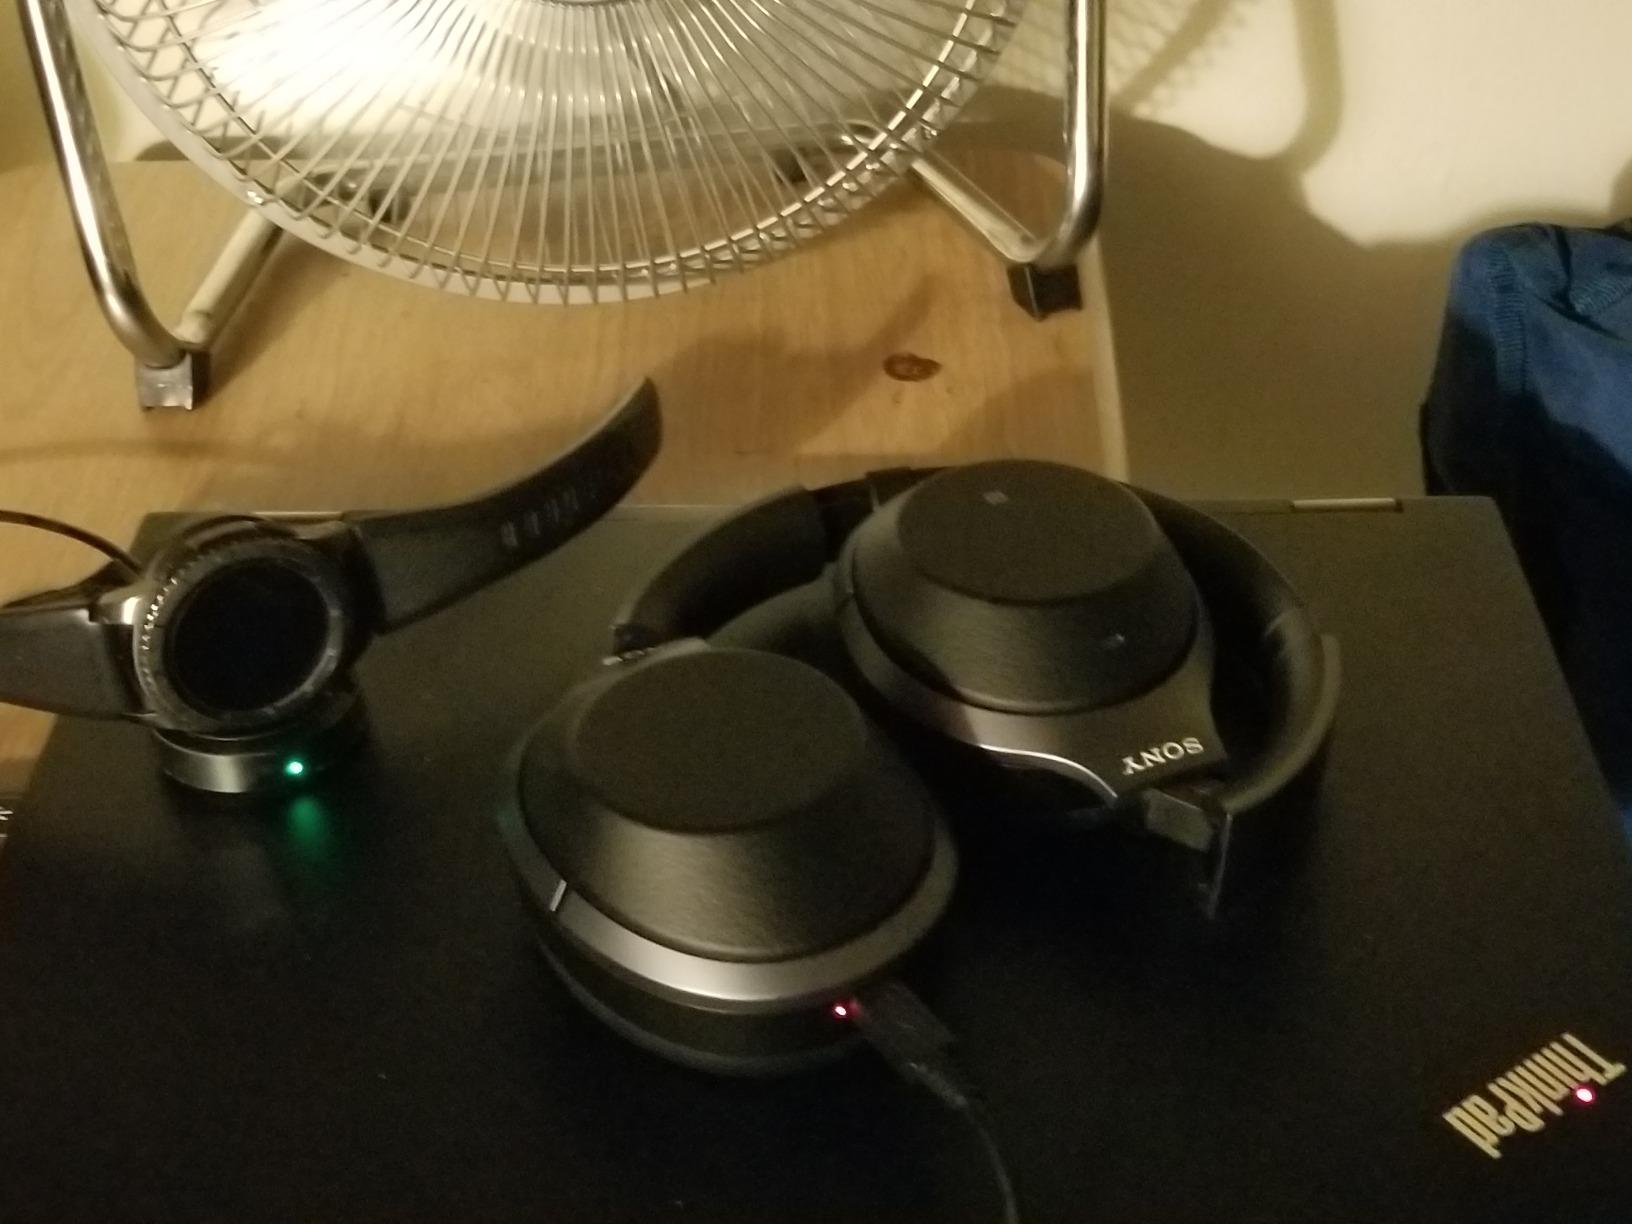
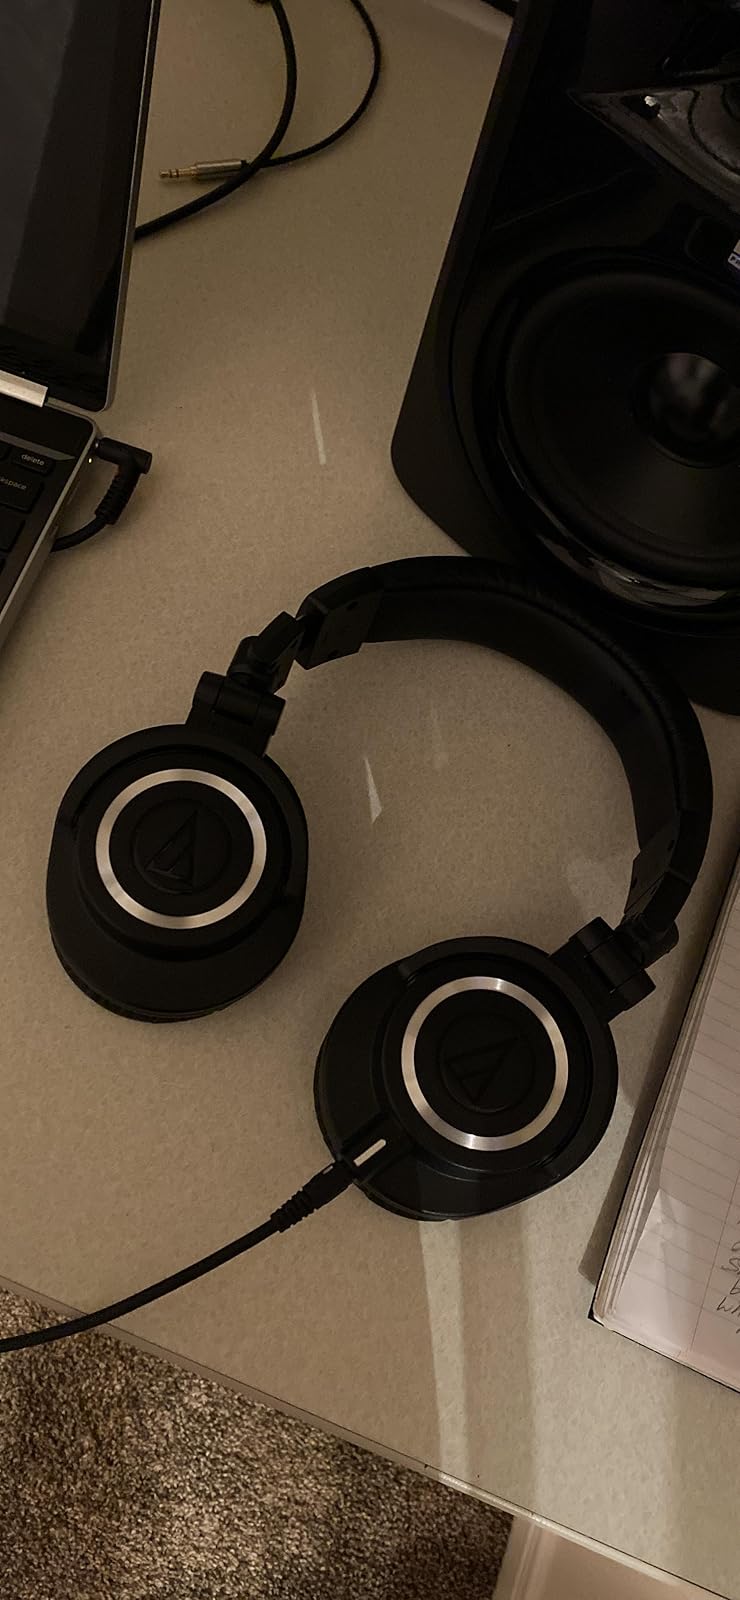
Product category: headphones
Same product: no